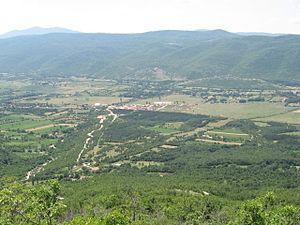
Berkovići est une localité et une municipalité de Bosnie-Herzégovine. Elle est située au sud-est de la République serbe de Bosnie. Selon les premiers résultats du recensement bosnien de 2013, la localité intra muros compte 247 habitants et la municipalité 2 272.